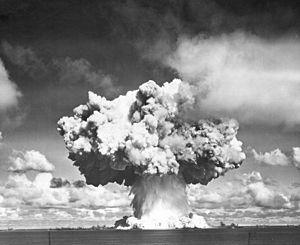
Cet article recense les sites inscrits au patrimoine mondial aux îles Marshall.